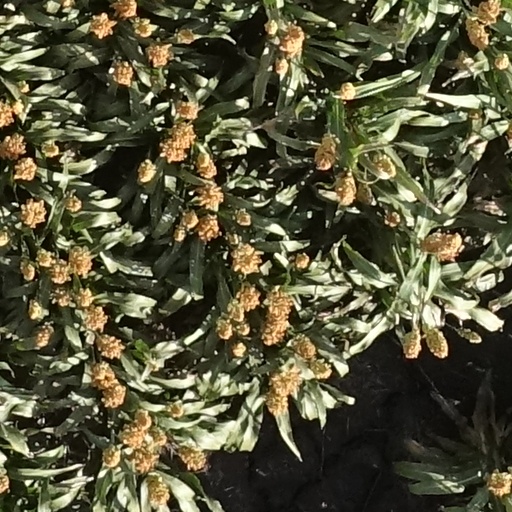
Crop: sorghum